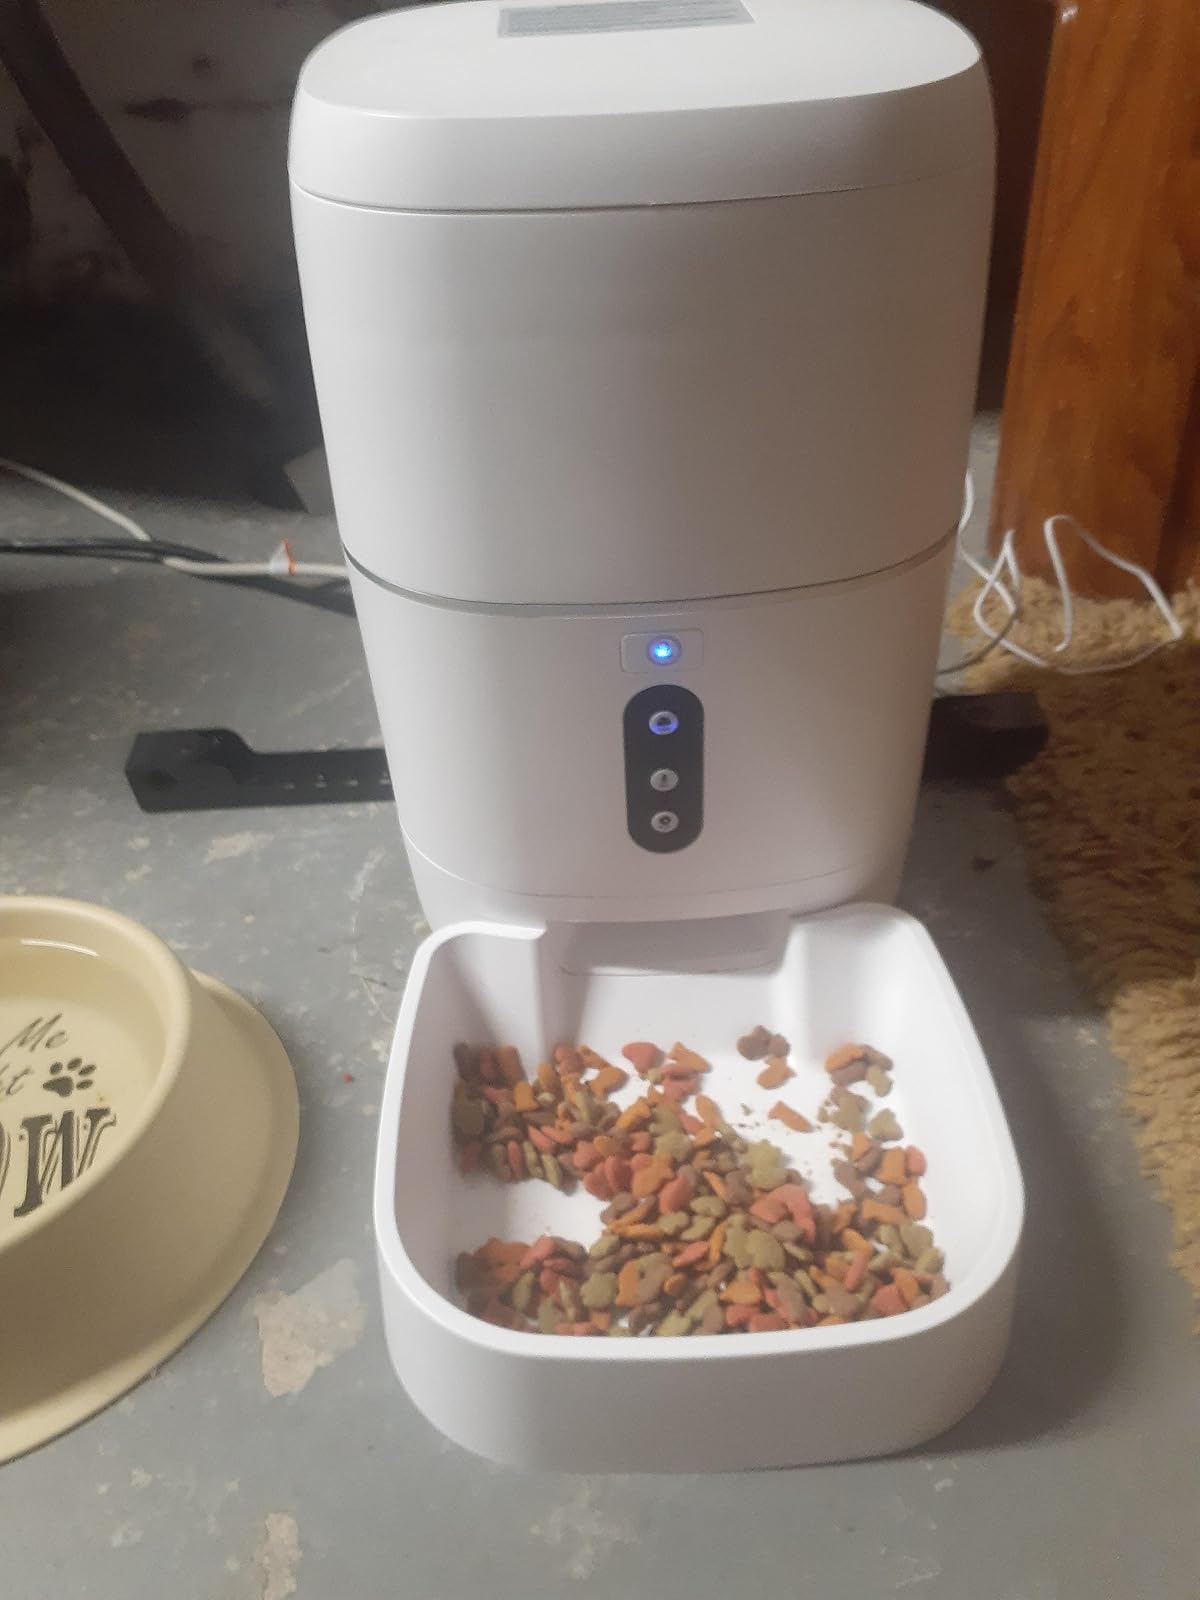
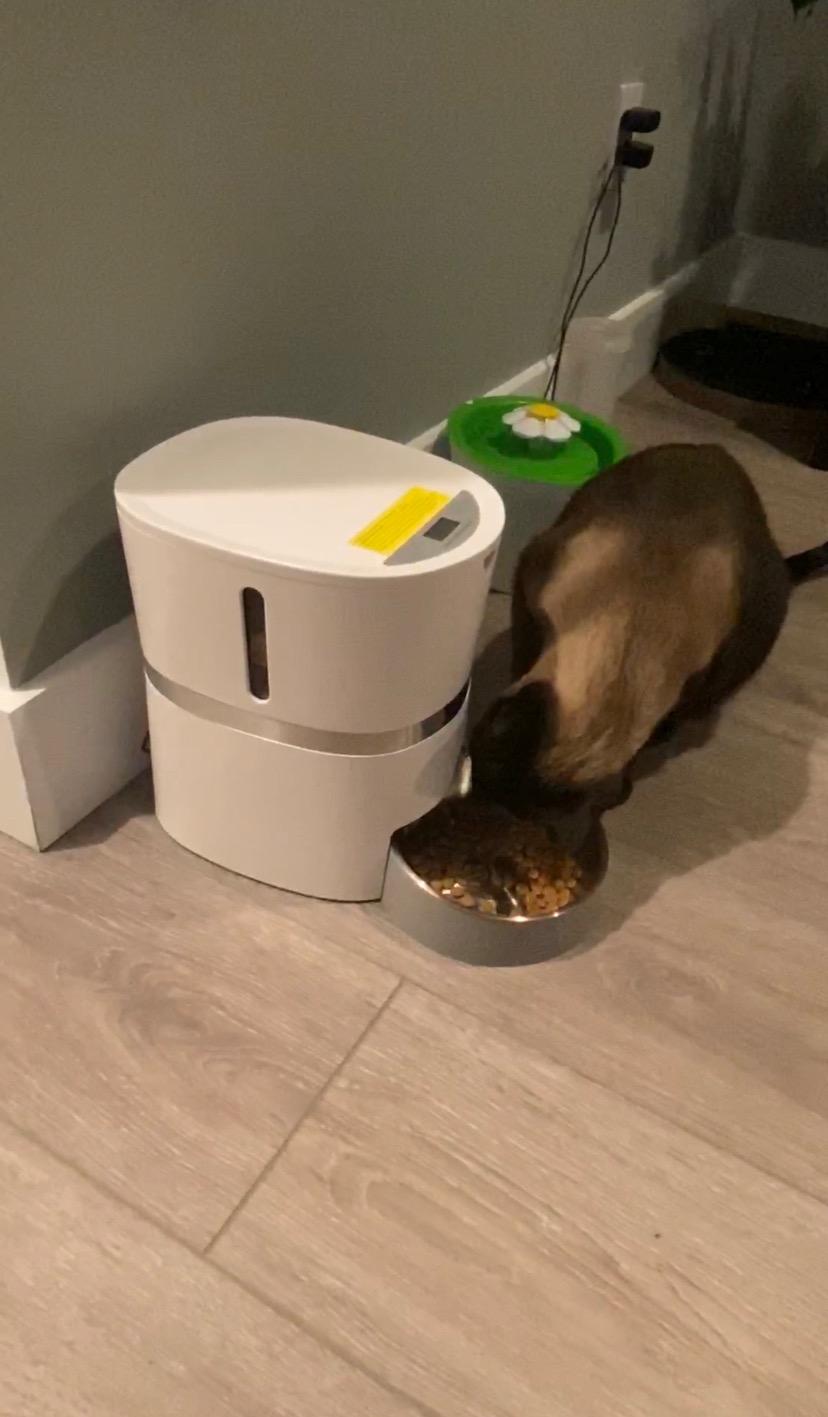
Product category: items_feeder
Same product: no